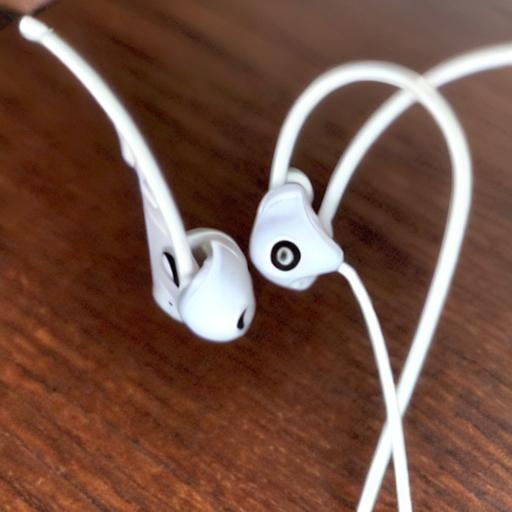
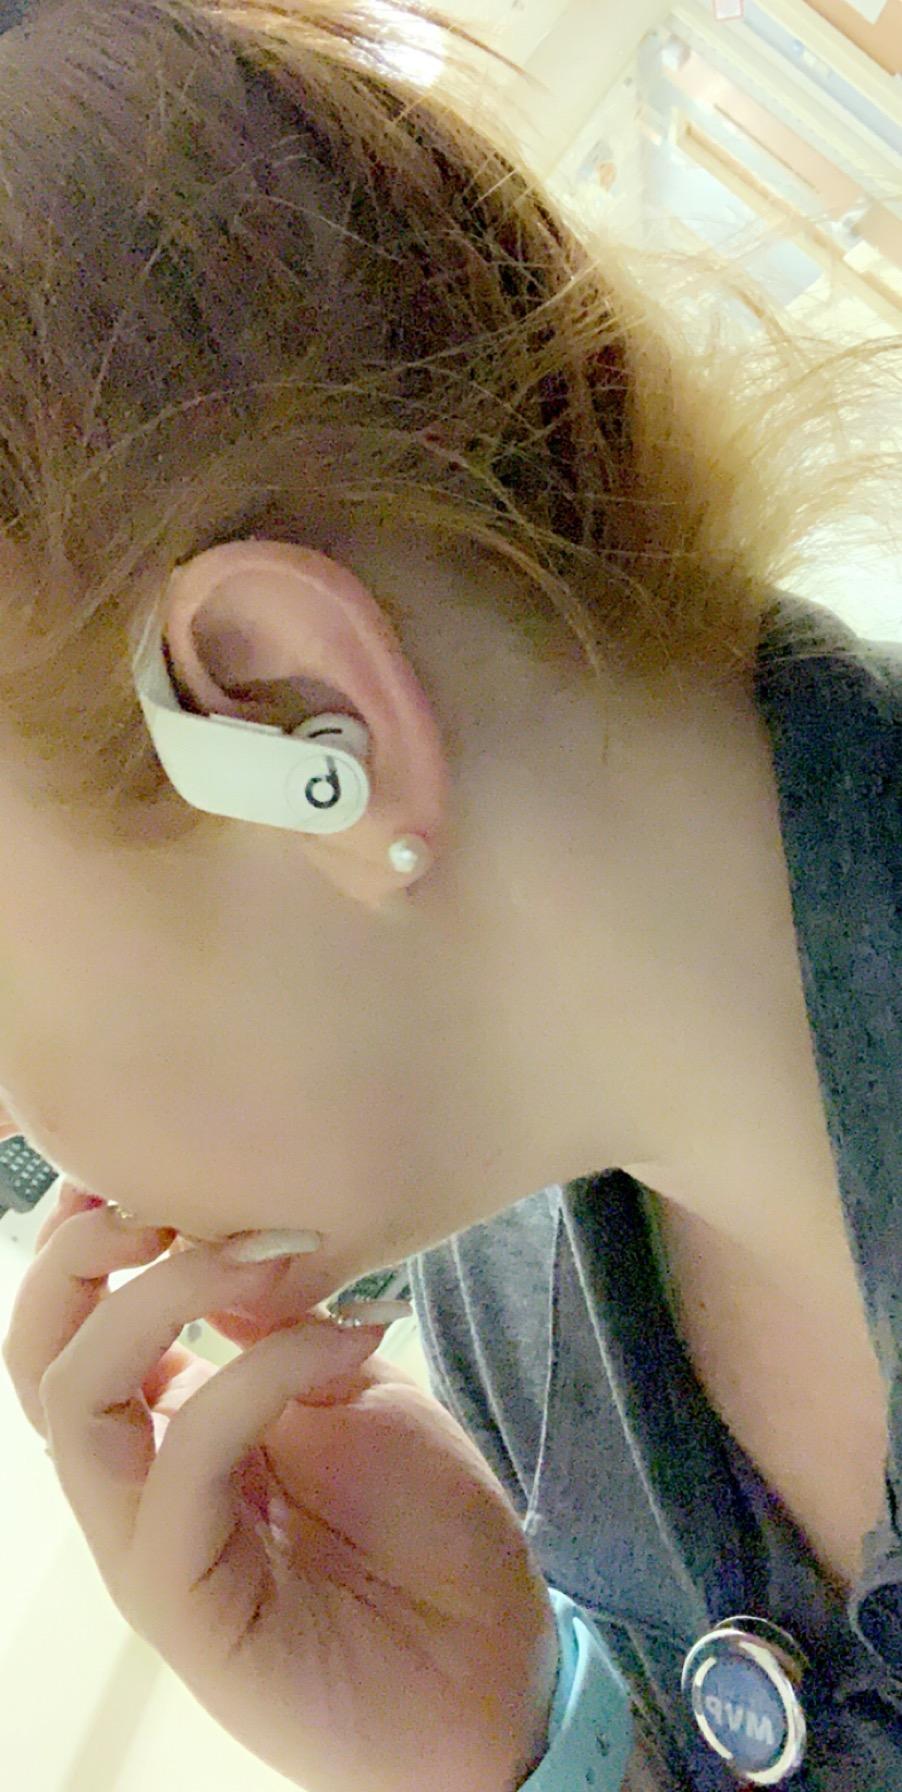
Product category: earbuds
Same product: no